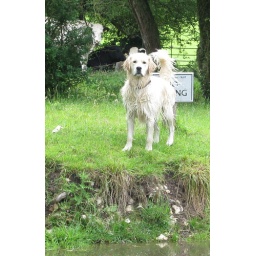
Finn's been swimming - notice the cow in the background!